Junk Culture

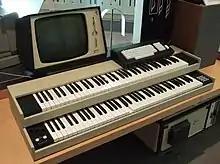
On "Junk Culture", OMD made extensive use of the Fairlight CMI sampler keyboard.

A single release of "Tesla Girls" was considered for late 1983 but was rejected by Virgin, who insisted the band concentrate on the album. OMD and Tench travelled to AIR Studios in the "paradise setting" of Montserrat, introducing a newly-acquired Fairlight CMI sampler keyboard; the group had followed advice to leave the UK and become tax exiles, in order to preserve royalties from the successful "Architecture & Morality" (1981). The sessions lasted two months, during which time OMD were inspired by the sounds of local calypso and reggae music, including those of Montserratian musician Arrow. The band also incorporated various pop, dance, R&B and Latin influences into their recordings, while retaining much of their trademark sonic experimentation. The songs deviated somewhat from the minimal OMD style of old, taking on more of a full band sound under the direction of Tench.